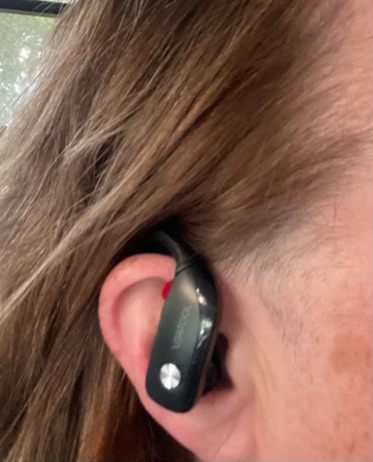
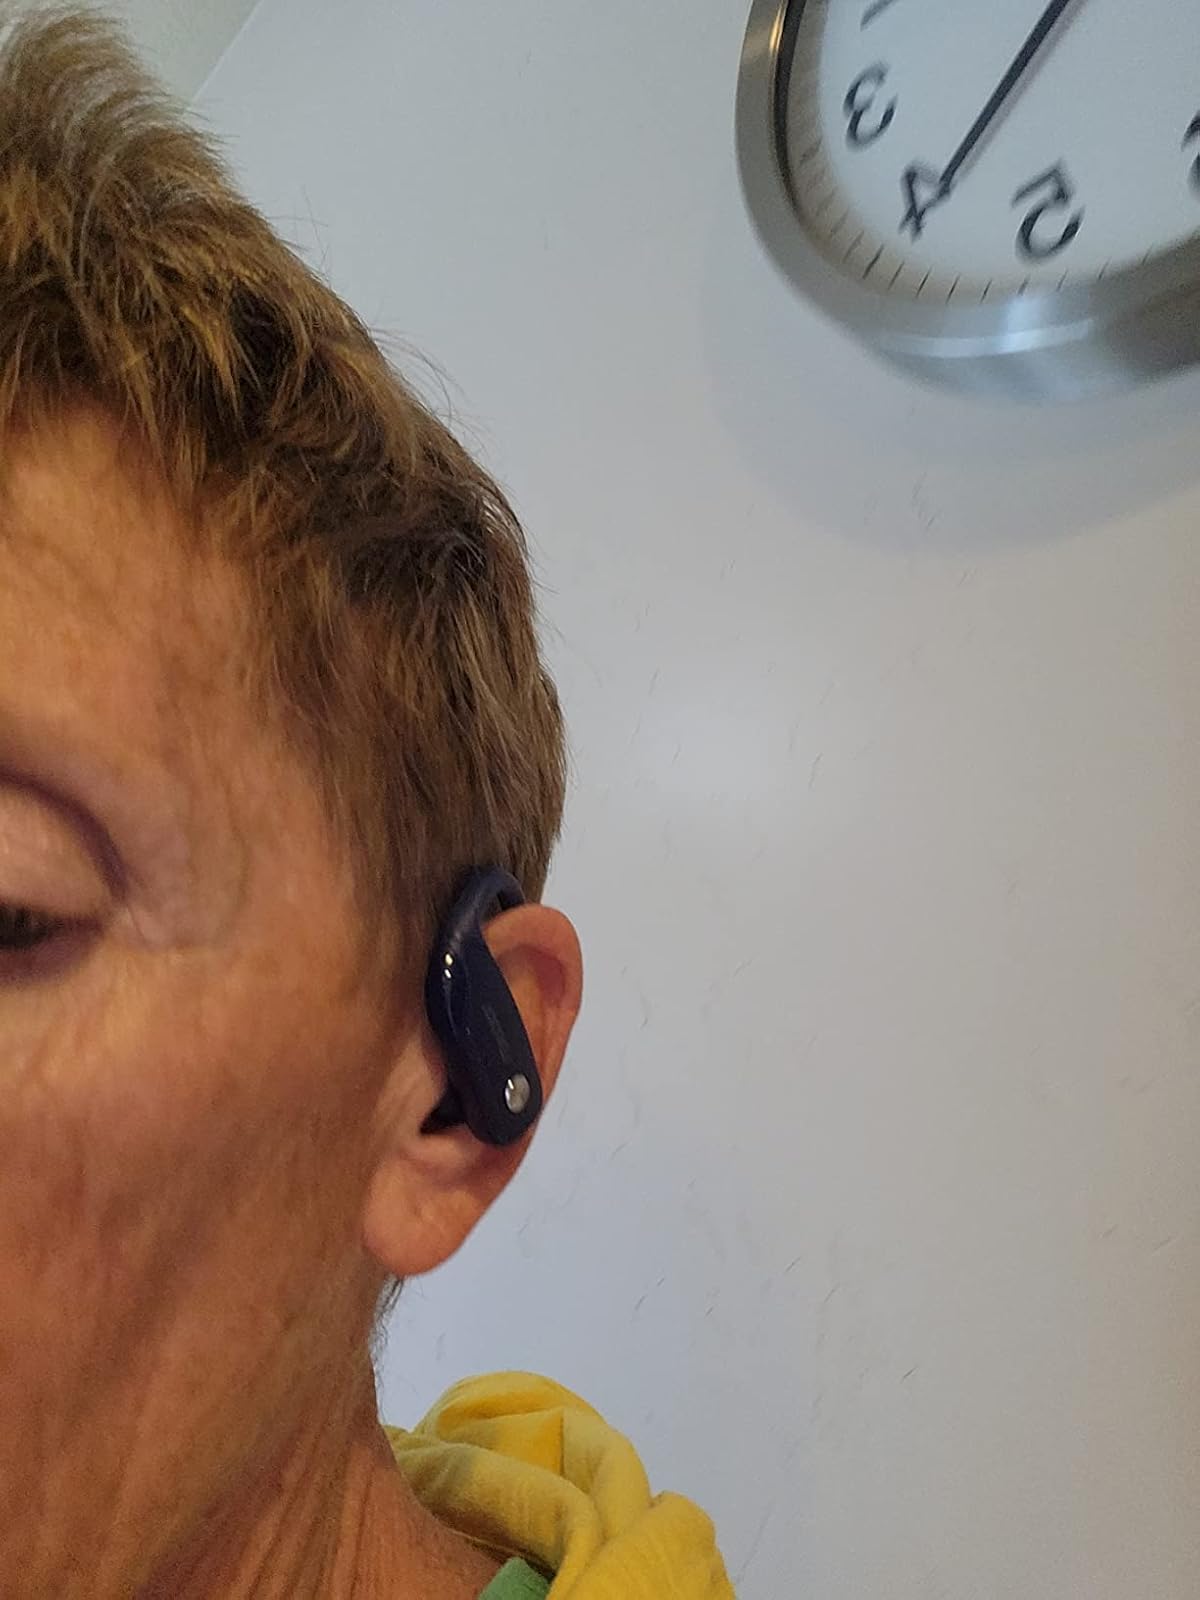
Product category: earbuds
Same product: no